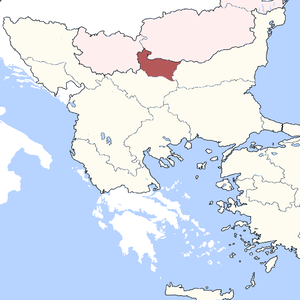
Le sandjak de Vidin, devenu, de 1846 à 1864, l'eyalet ou pachalik de Vidin, parfois transcrit Viddin ou Widdin, est une unité administrative de l'Empire ottoman située dans le nord-ouest de l'actuelle Bulgarie. Sa capitale était Vidin, en Bulgarie actuelle.